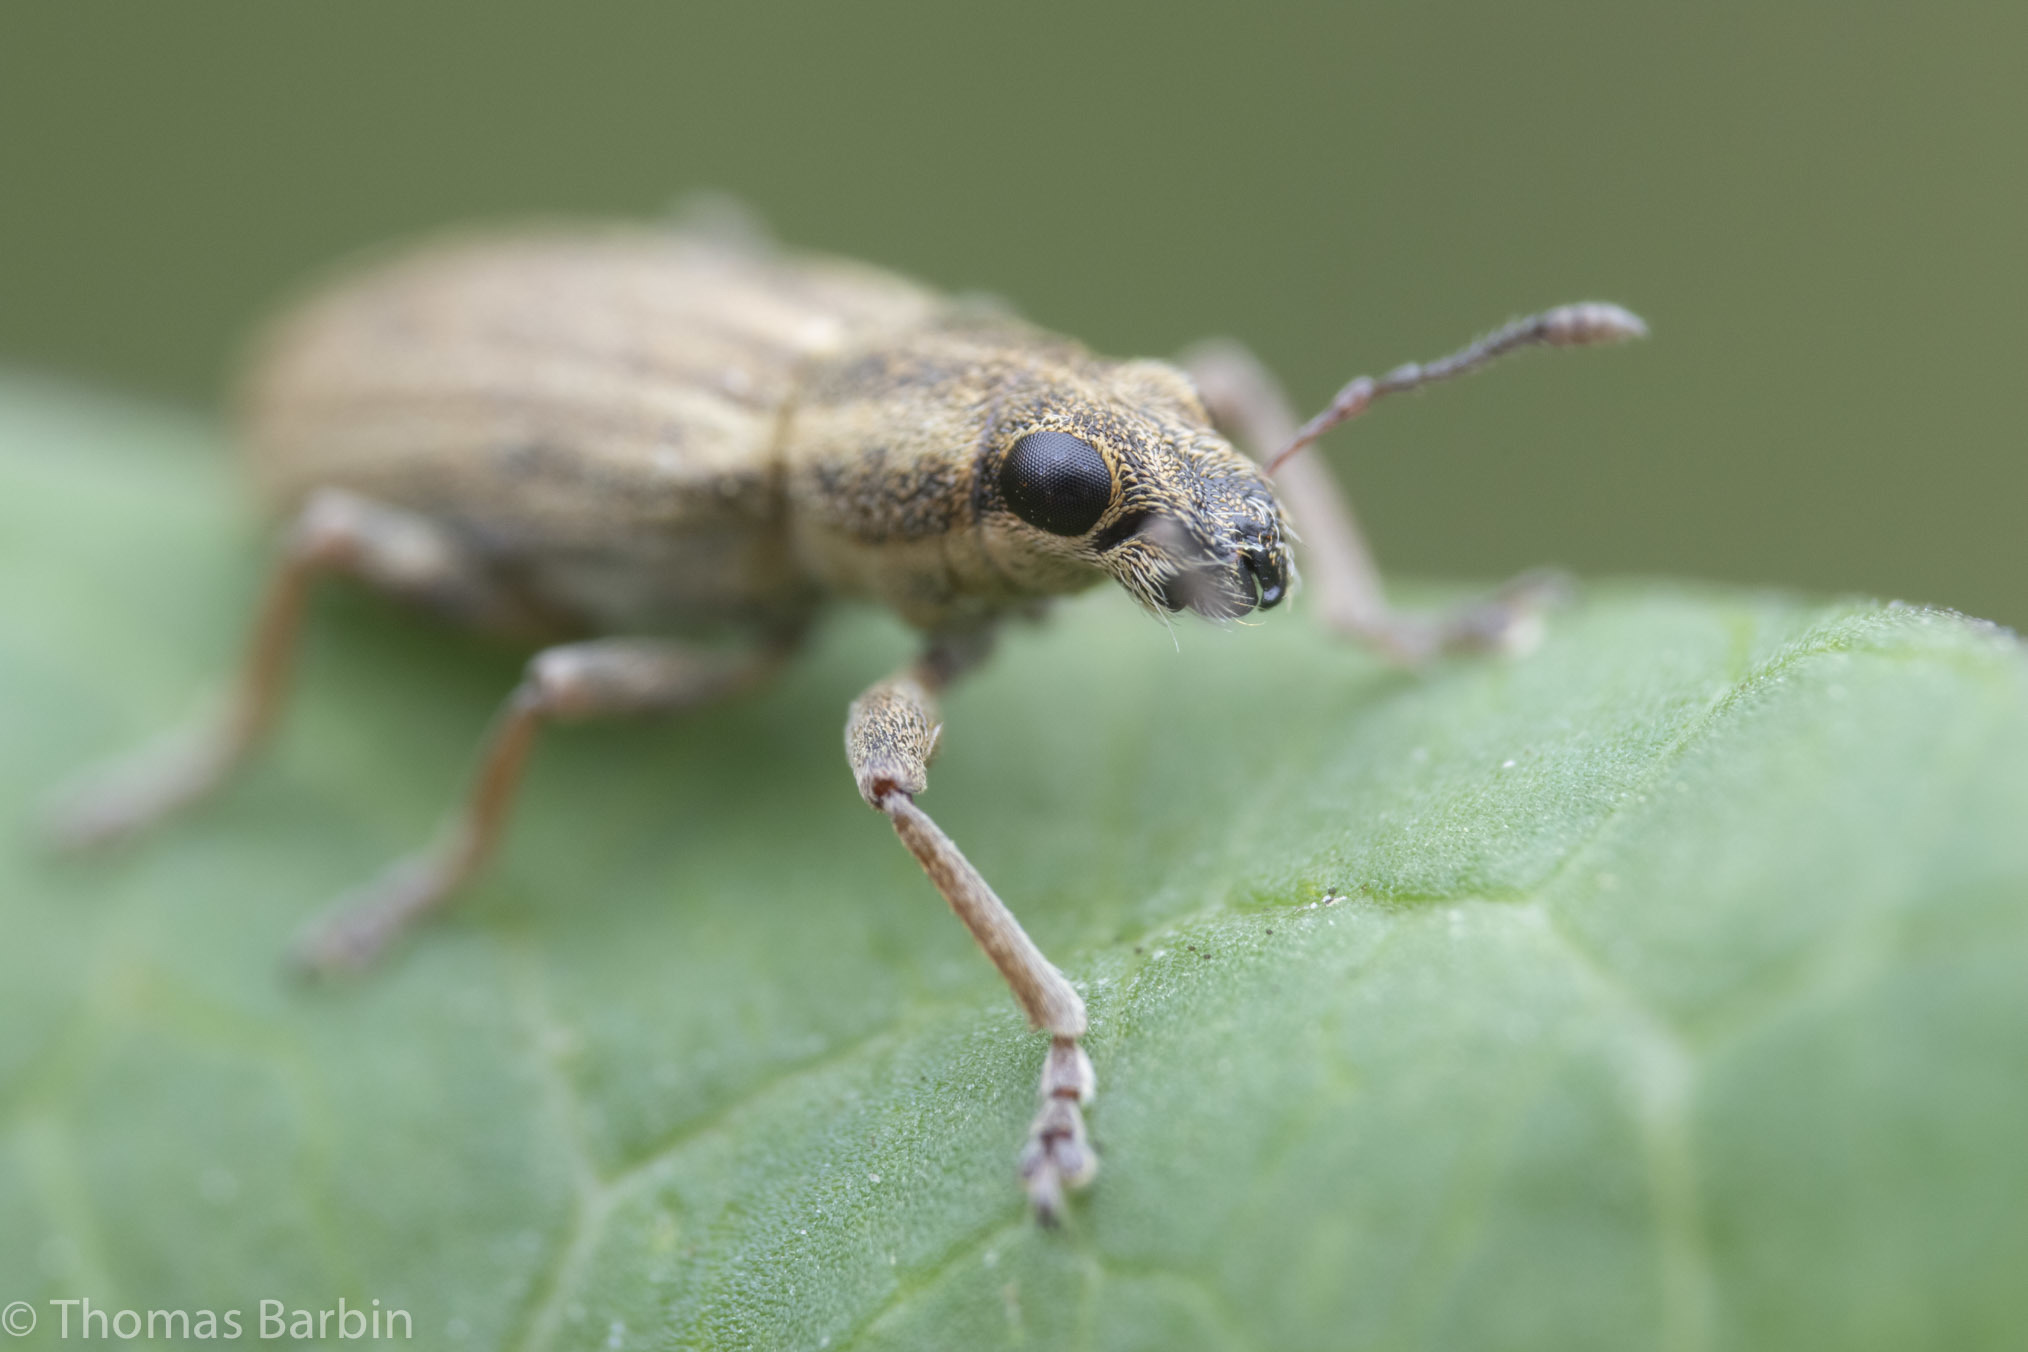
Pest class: pea_leaf_weevil